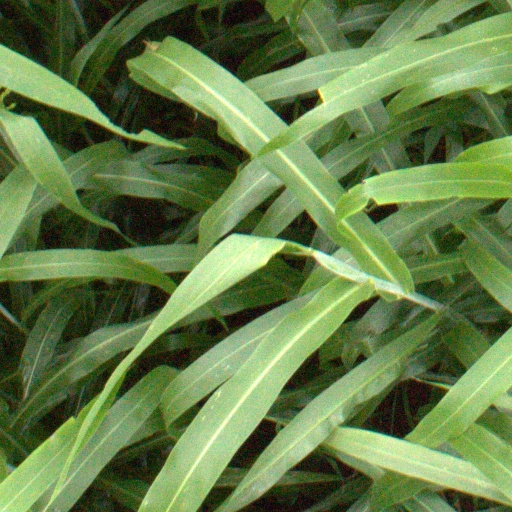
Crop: sorghum